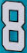
Number: 8